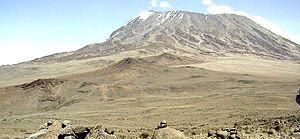
La Tanzanie telle qu’elle existe aujourd’hui est le fruit de la fusion en 1964 de l’État de Zanzibar et du Tanganyika.